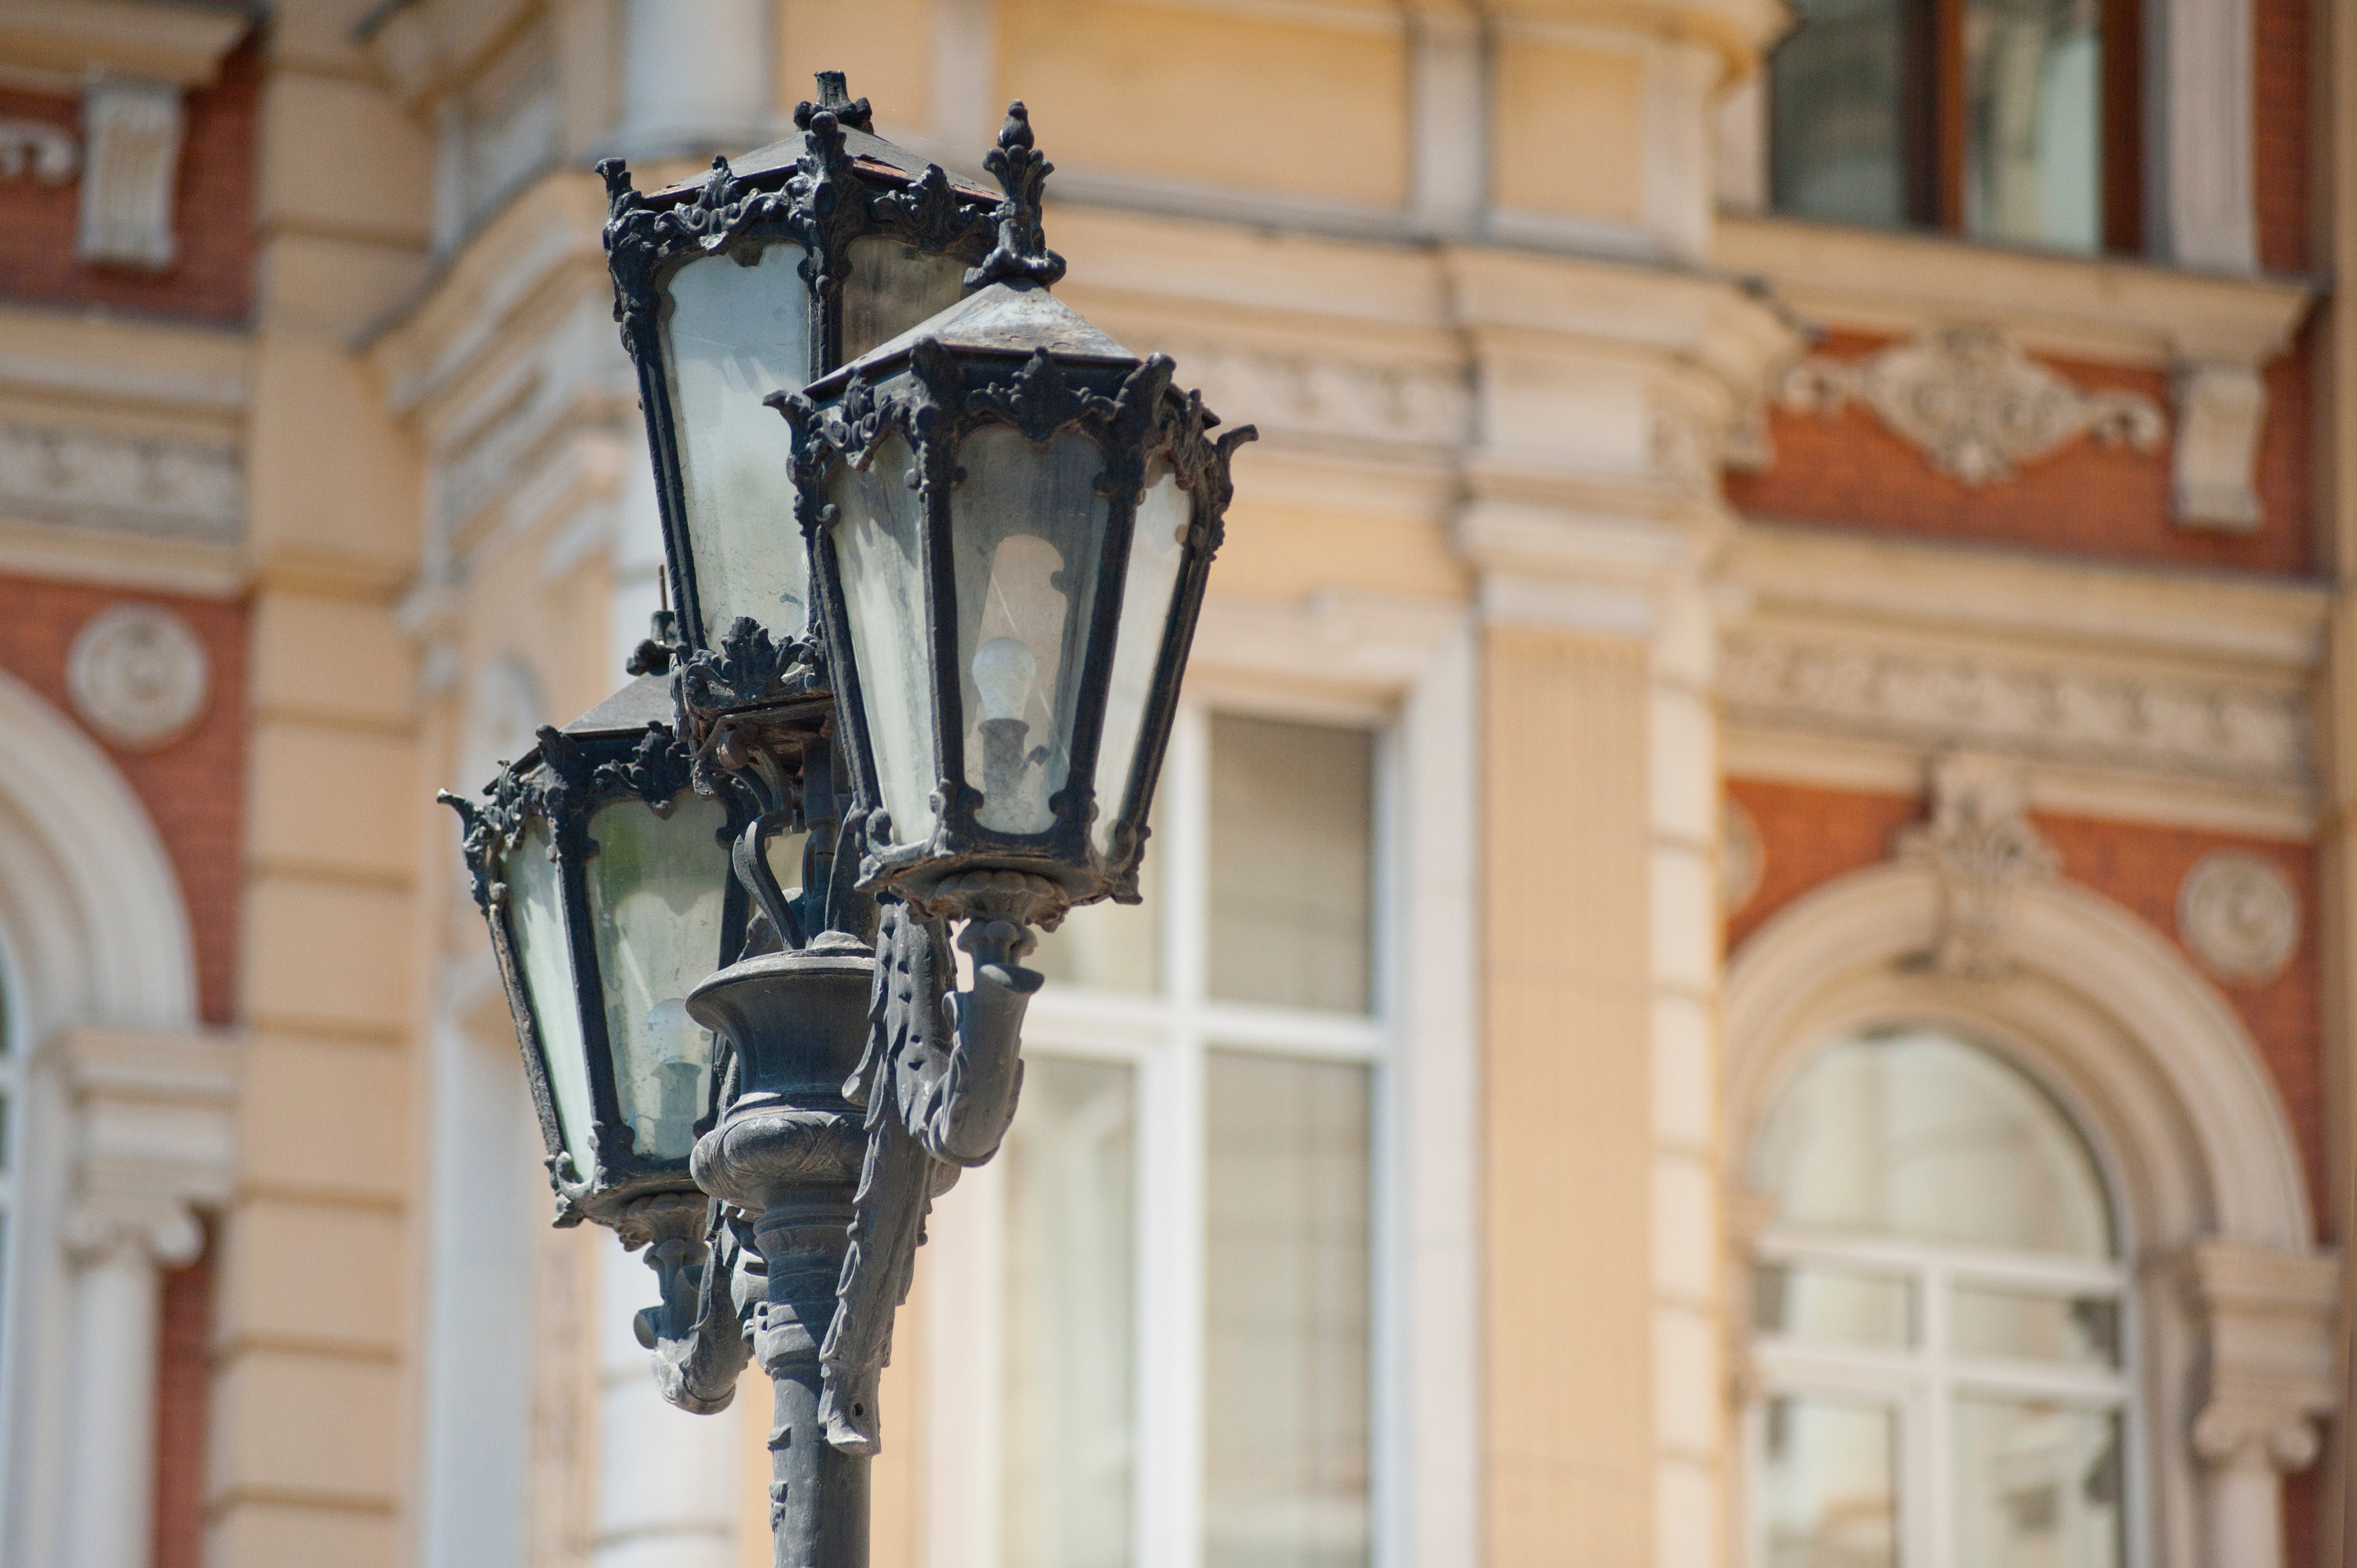
street light, lighting, light fixture, iron, architecture, statue, sculpture, Material property, lamp, building, facade, lantern, city, cathedral, metal, art